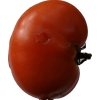
Label: tomato